Impact of the COVID-19 pandemic on the environment

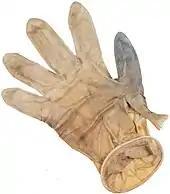
A littered medical glove trapped a perch to death

In Venice, shortly after quarantine began in March 2020, water in the canals cleared and experienced greater water flow. The increase in water clarity was primarily caused by a decrease in boat traffic, which in turn, allowed the normally stirred up sediment to instead remain at the floor of the canals. In the year prior, during the initial onset of the coronavirus, organizations such as the European Space Agency detected the striking change between the water in the Venetian canals as the country became more and more contaminated. Two satellite images, one taken on April 19, 2019, and the other on April 13, 2020, showed the water in the canals transitions from a paler, teal coloration to a deeper blue. This showed the increase in the health of the water as the coronavirus set in across the country. Through this Copernicus Sentinel-2 mission, the space agency's images captured the benefit of less transportive travel on Venice's waterways and highlighted that, despite the decline in tourists as the city shut down, the canals contained water far cleaner and safer for organisms and consumption than was the case previously. While the water in the Venetian canals cleared up due to the decrease in boat transportation and pollution, marine life returned to the area in far less numbers than previously believed. Although numerous social media posts depicted dolphins and other oceanic creatures venturing back to Venice's shores, National Geographic exposed the falsities behind these rumors, showing images captured in different places and debunking the hopes circulating around that the impact of COVID-19 contributed to healthier waters and a re-emergence of wildlife. Misinformation such as the claims made about animals infiltrating Venice's waterways have given people a distorted image of both the ongoing pandemic and climate change crises, concealing growing problems such as the city's current low tides.